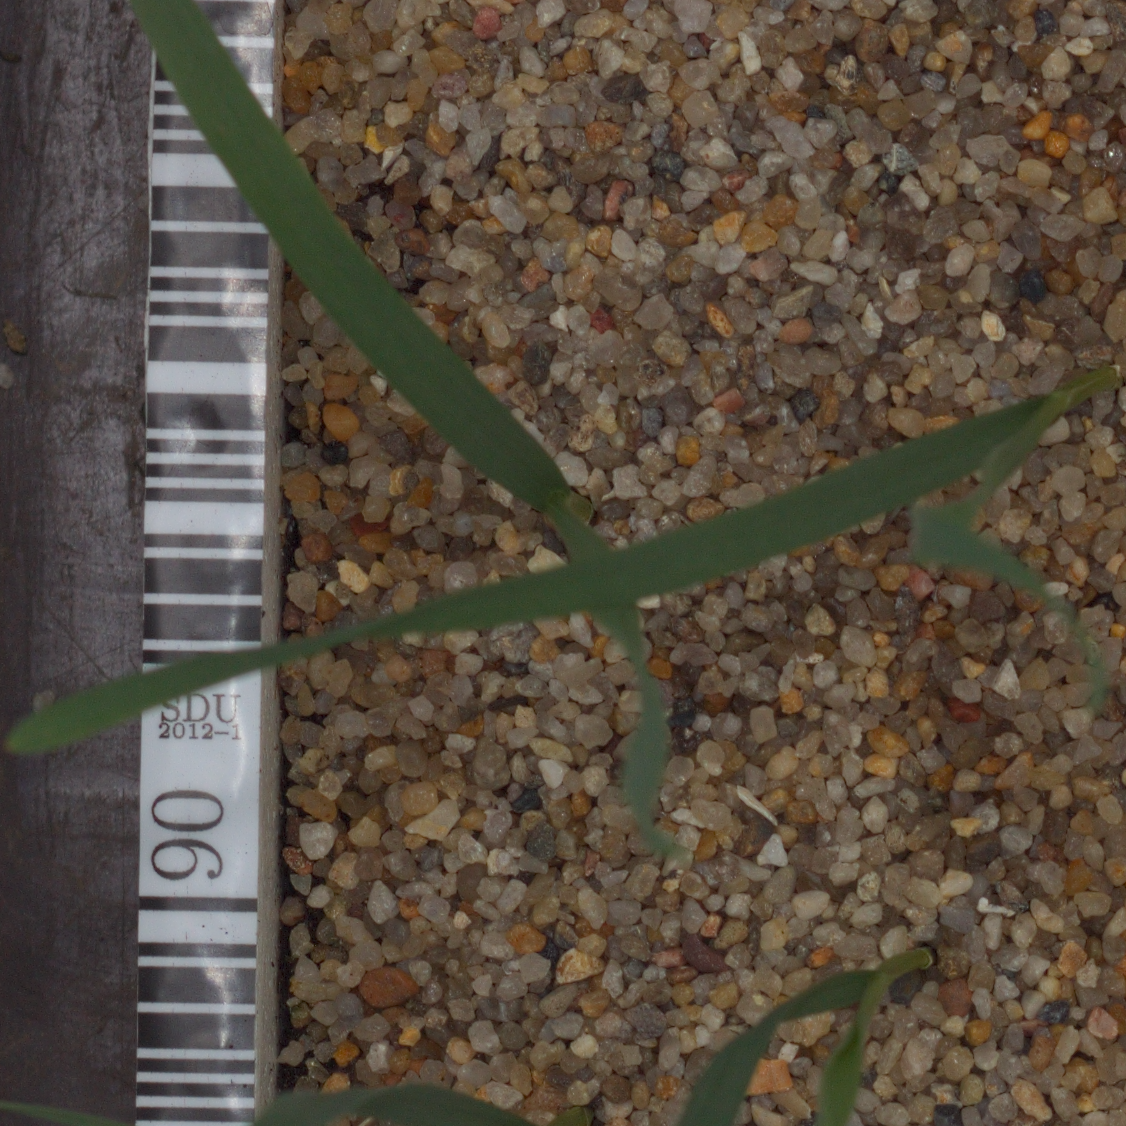
Label: common_wheat